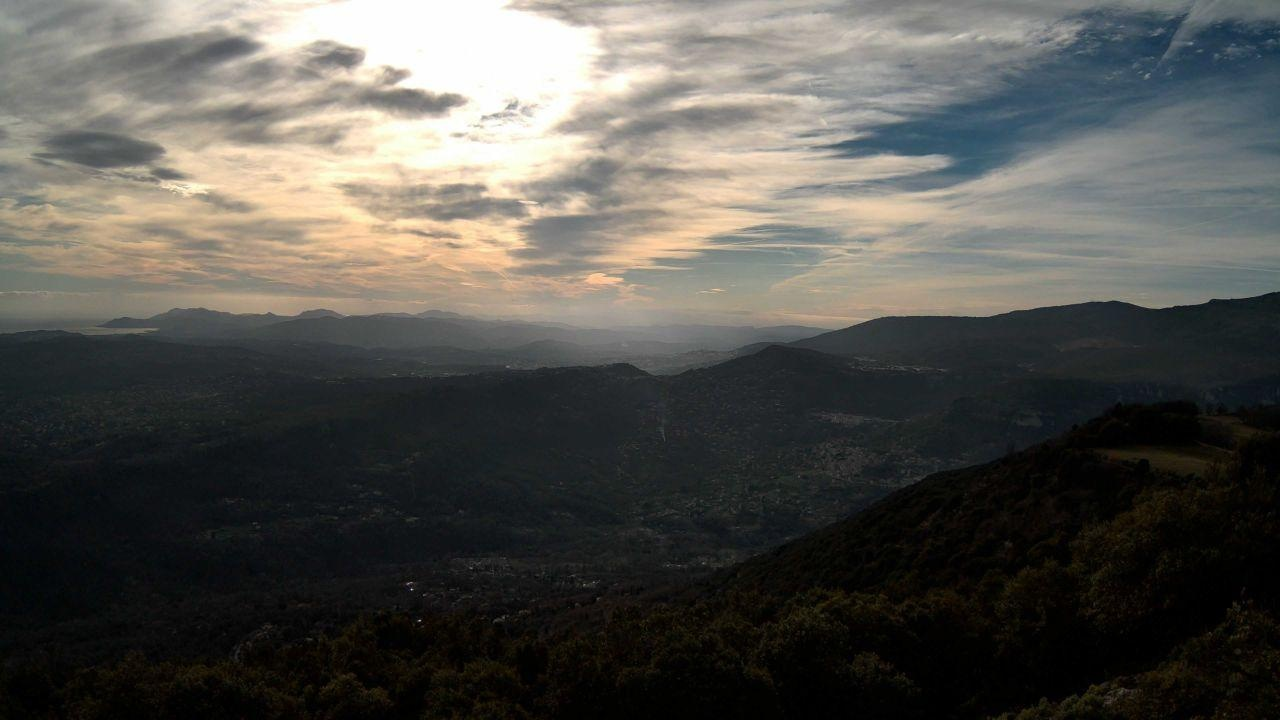
Fire: no
Smoke: yes